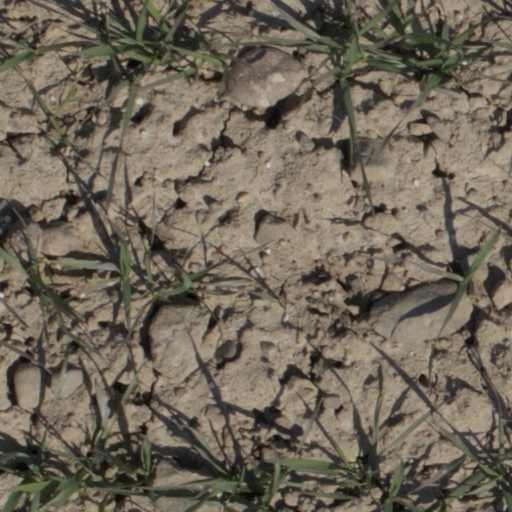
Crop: wheat